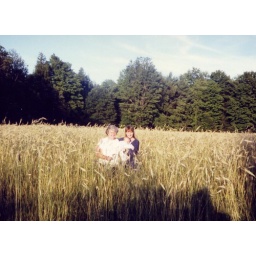
In more ways than one. Eirwen, Eira, and wee Hannah in the front field near the house at Beechgrove. 1998